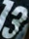
Number: 3